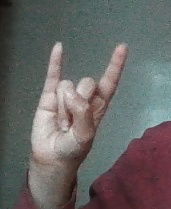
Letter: la